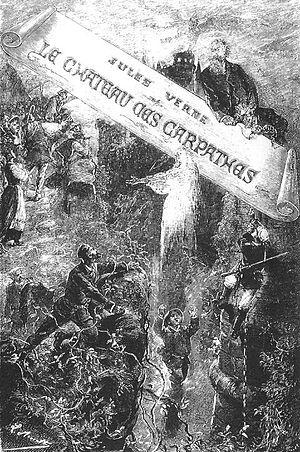
Jules Verne ""Le Château des Carpathes"", 1893"